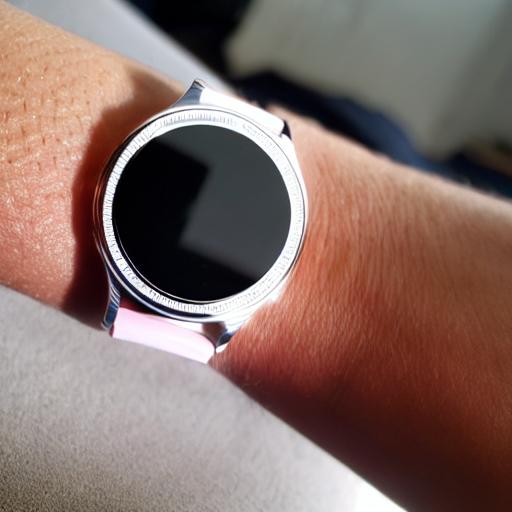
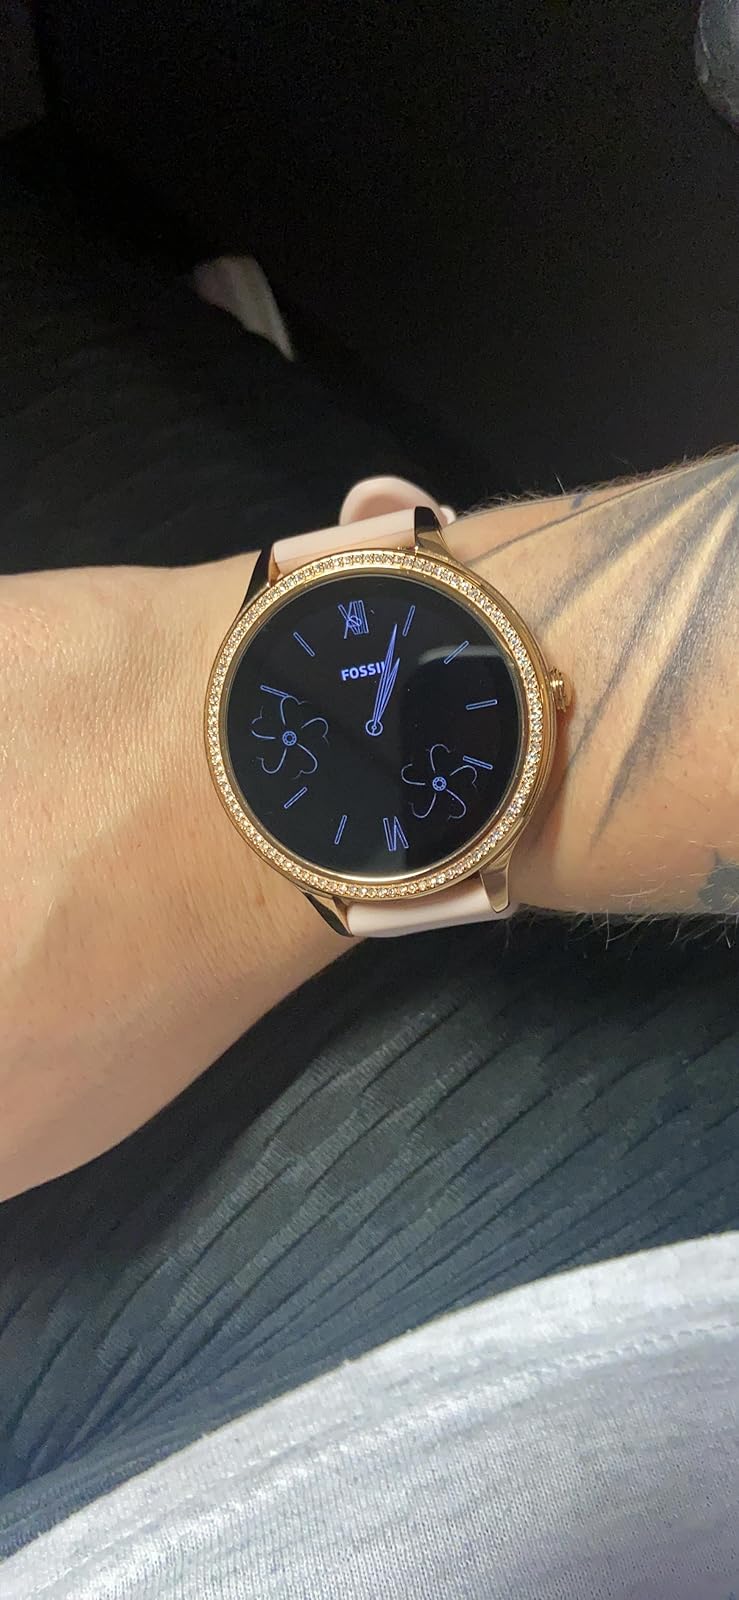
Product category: smartwatch
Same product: no